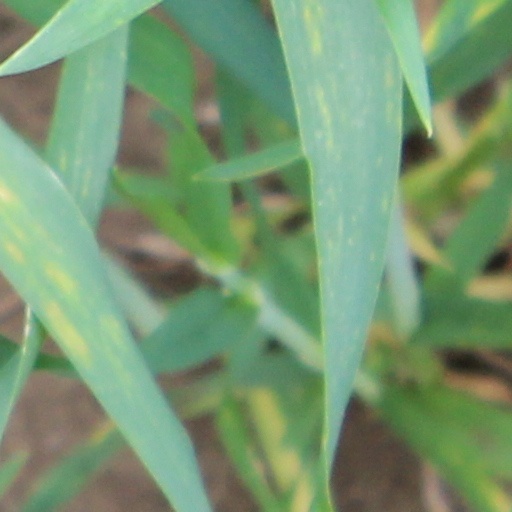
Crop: wheat